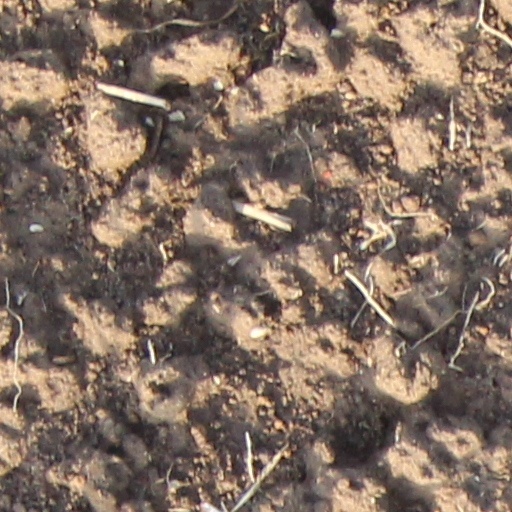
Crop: wheat